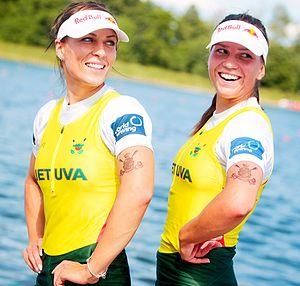
Milda Valčiukaitė est une rameuse lituanienne, neé le 24 mai 1994.
Donata Vištartaitė est une rameuse lituanienne, né le 11 juin 1989.